St. Gatien

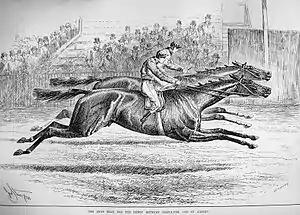
The finish of the 1884 Derby from the Illustrated London News. St. Gatien is on the far side

In April, St. Gatien made his first appearance in the betting lists for The Derby, being backed at odds of 40/1. A correspondent for "Bell's Life" had little to say in his favour at this time, pointing out that the races he had won had been very poorly contested. "The Sportsman" noted that he was supposedly a difficult horse to ride, but admitted that his connections (his owner and trainer and their associates) were among the "shrewdest people on the turf" and would be unlikely to waste their money backing a horse with no chance.